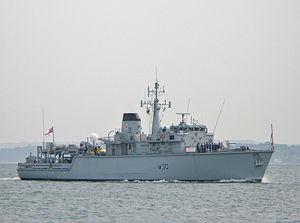
Cet article est une liste des bâtiments de la Royal Navy en service en 2020.